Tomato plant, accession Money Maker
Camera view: bottom (45 deg); turntable rotation: 330 degrees
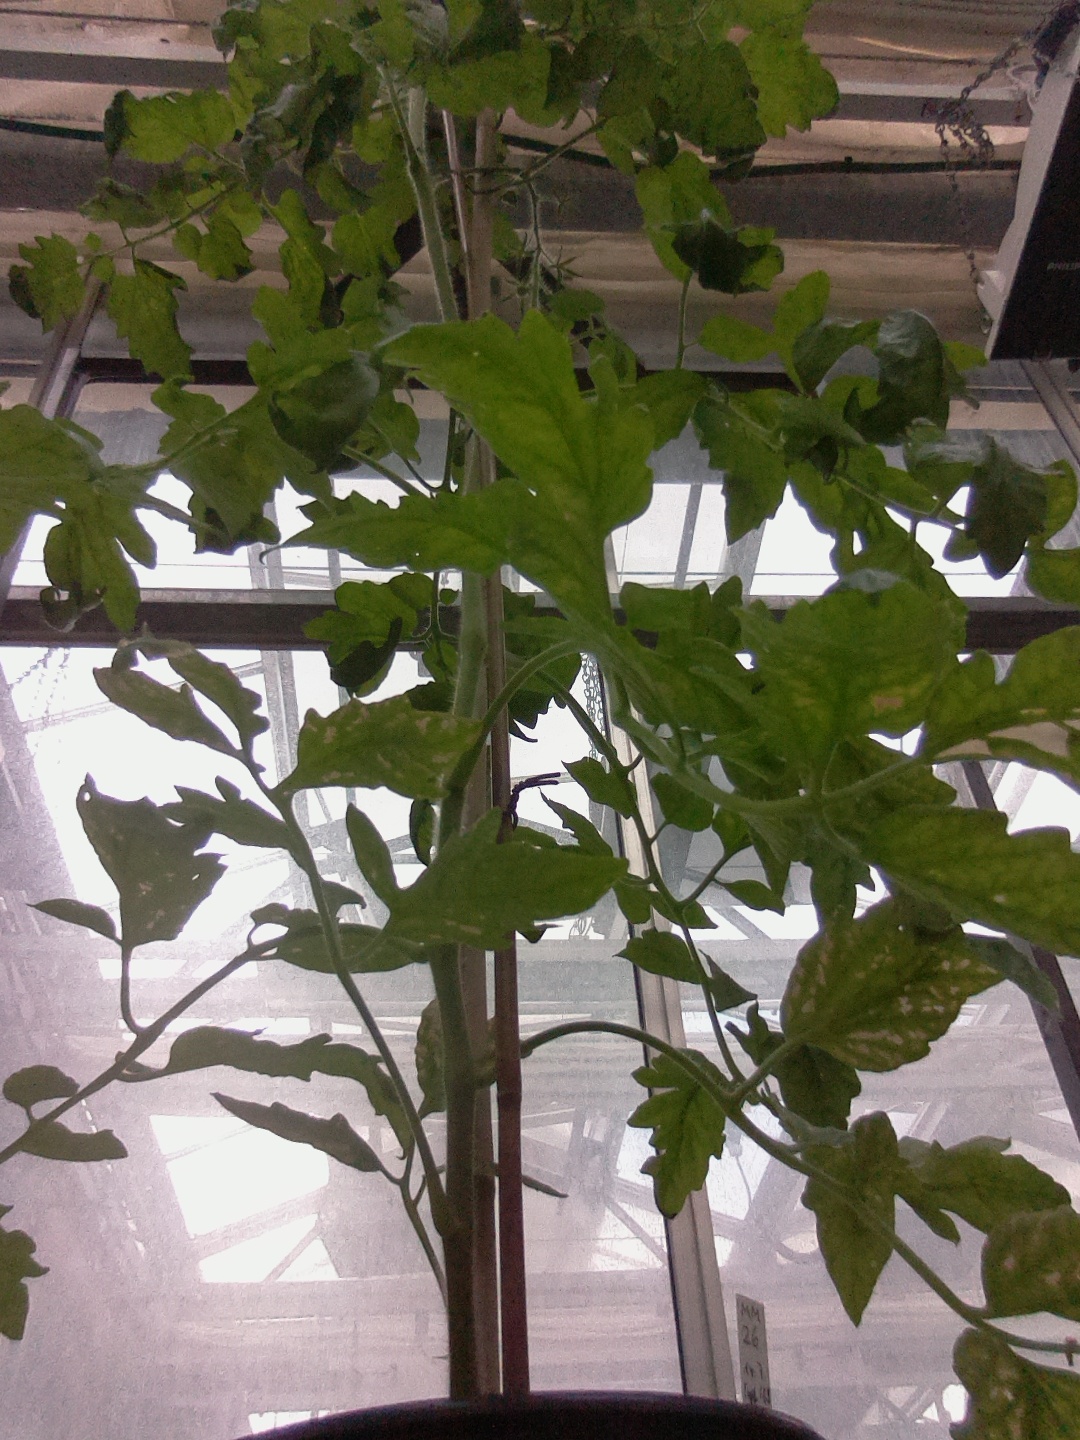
BBCH growth stage 70: Fruits at the main stem or branches visibles